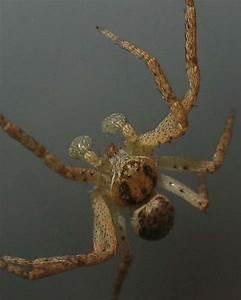
spider